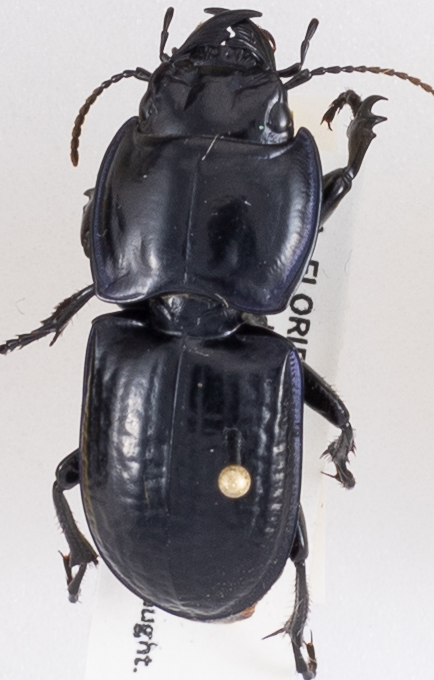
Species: Pasimachus sublaevis
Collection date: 2018-06-05
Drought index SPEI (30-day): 1.69
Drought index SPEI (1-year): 0.88
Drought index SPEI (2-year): -0.03